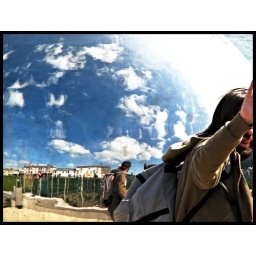
Gareth in the mirror ball